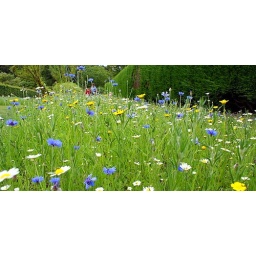
A bed of natural wild sown flowers in the RHS gardens in Harrogate.